Amarna Tomb 3

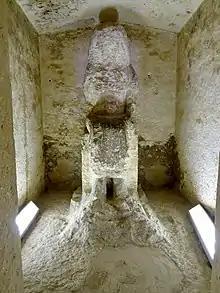
Statue of Ahmose

This scene depicts a royal banquet in the hall of the palace. In Ancient Egyptian tomb decoration, banquet scenes were used as a show of elitism and grandeur. Banquet tomb scenes held religious significance as they signified a connection between the living and the deceased through the offering of food and drink. In the relief, elite guests are waited on by servants and entertained by musicians playing the bow-harp and the lute. The King and Queen are seated on high, throne-like chairs. Sun rays pierce the roof of the hall and settle upon Akhenaten and his wife Nefertiti, emphasising the connection of the royal family to the sun-god Aten. Ahmose is bowed, attending King Akhenaten and Queen Nefertiti as they eat various meats. Akhenaten is shown seated eating what appears to be a roasted duck. Behind him we see Nefertiti seated with one of the princesses on her lap. She is holding a cut of meat. Next to Nefertiti we see two more princesses seated on chairs. This scene may have been included to show Ahmose in his role as the Steward to Akhenaten. Akhenaten, Nefertiti and their daughters are depicted on a much larger scale than Ahmose, an example of the ancient art convention of hierarchical proportion. More servants attend the King and Queen, including a cupbearer holding a drinking goblet, a group of nursemaids and a band of entertainers.